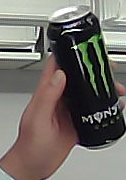
Product: monster_energydrink